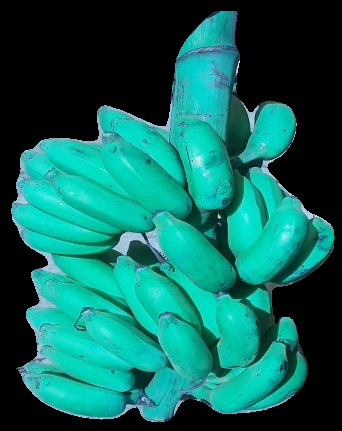
Variety: elakki-bale
Grade: grade3